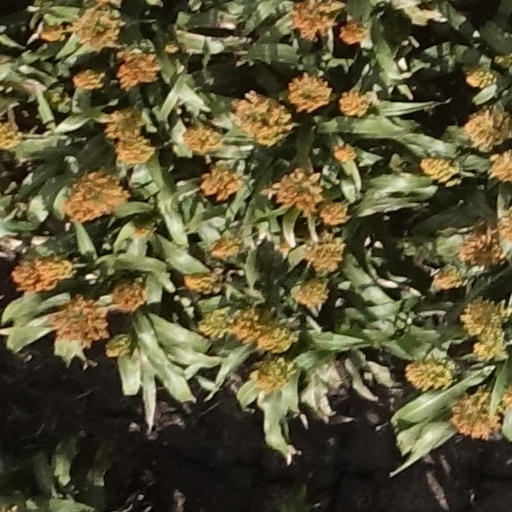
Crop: sorghum